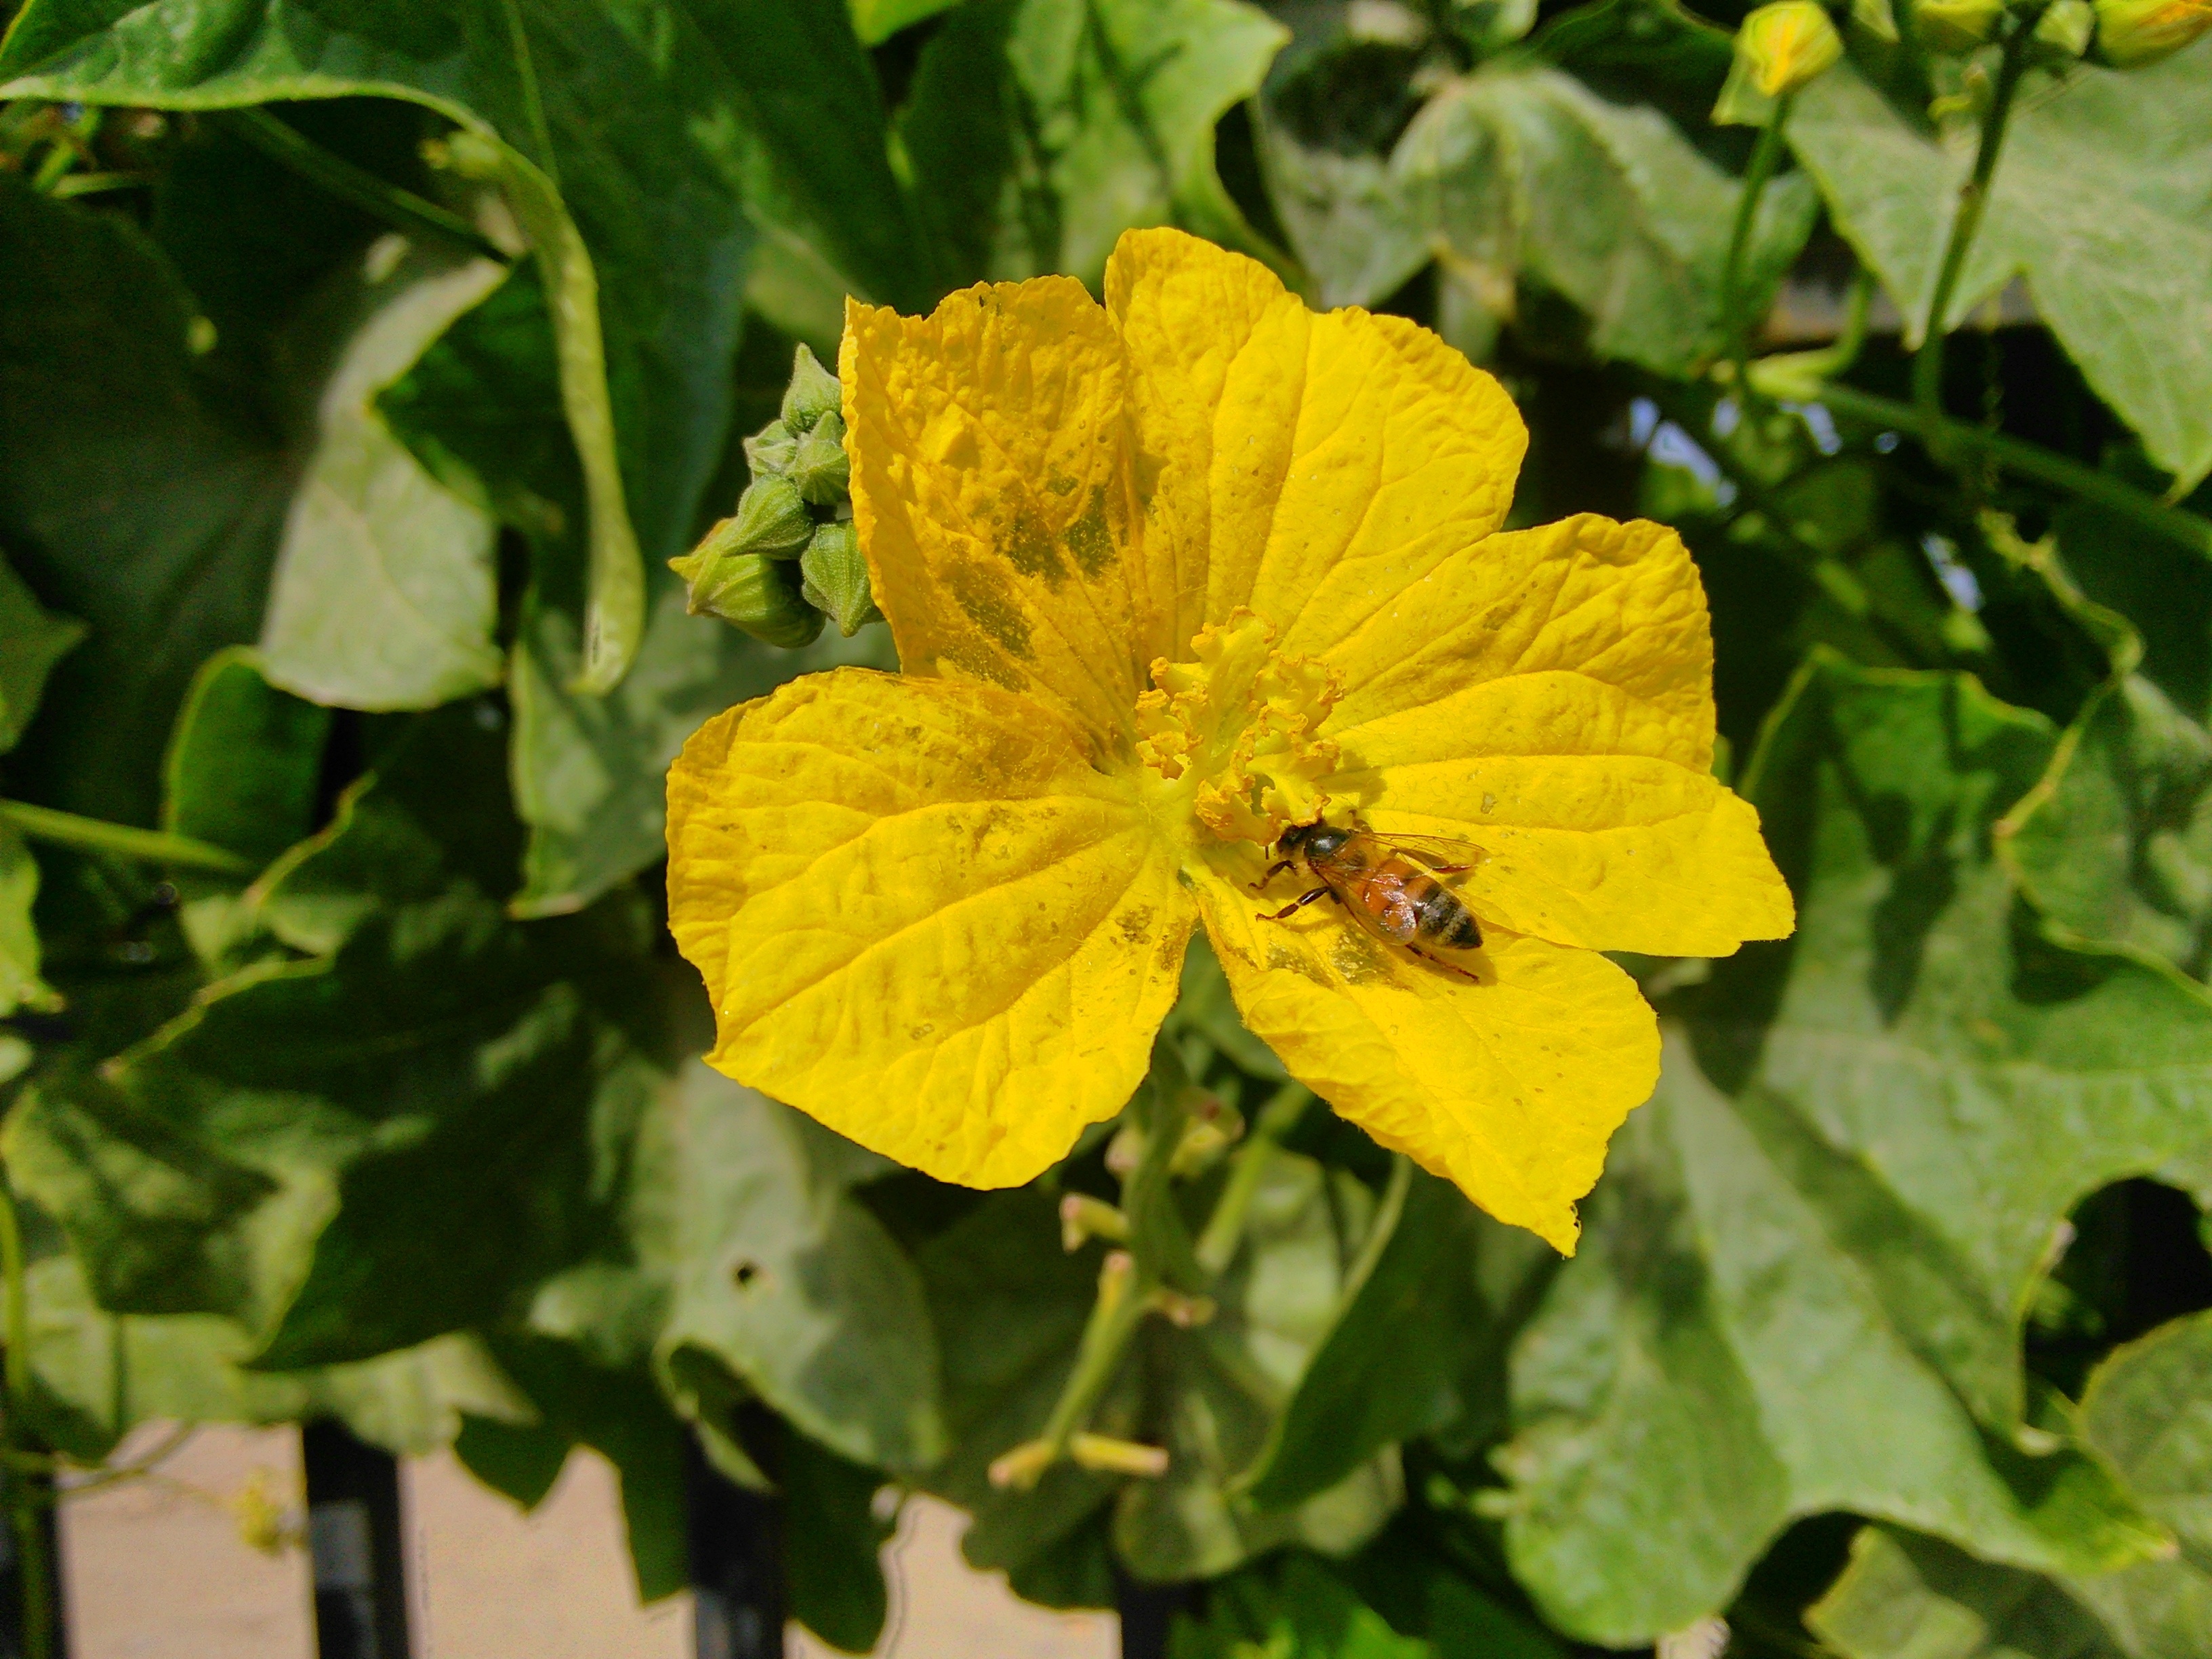
plant, leaf, flower, food, spring, produce, botany, yellow, flora, wildflower, bee, flowering plant, the vegetable garden, annual plant, land plant